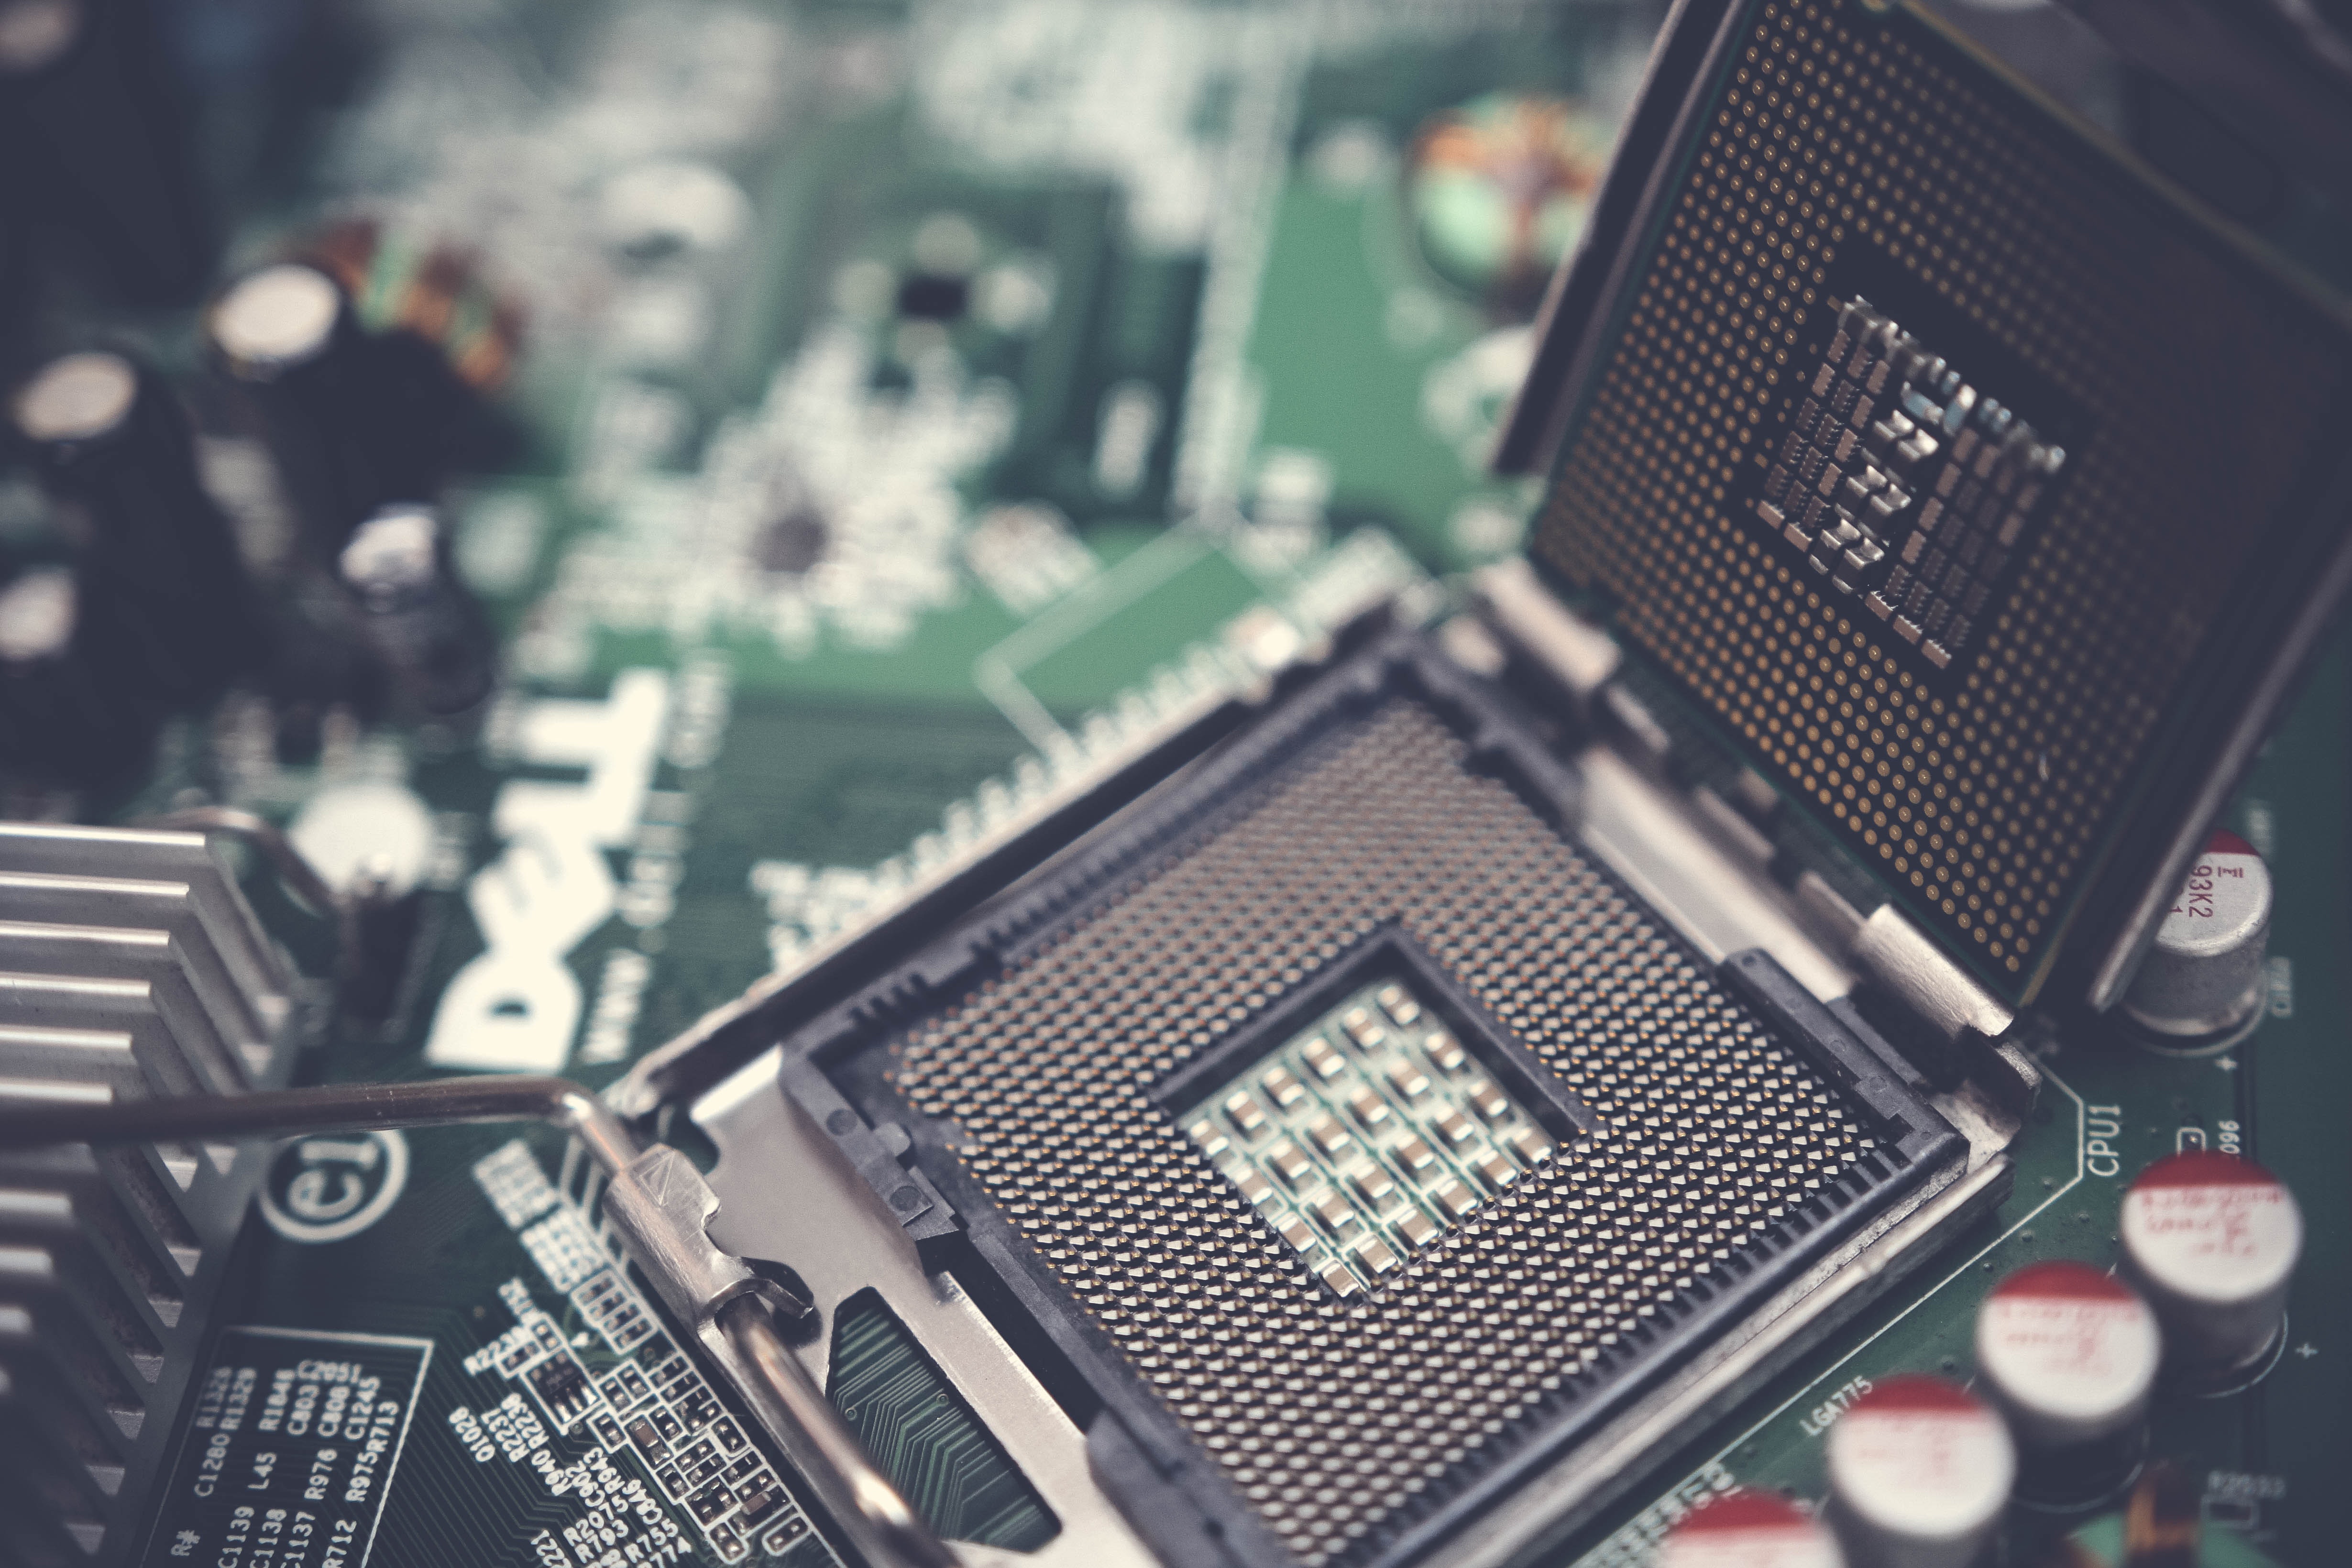
technology, electronic device, electronic engineering, computer hardware, electronics, motherboard, computer component, personal computer hardware, cpu, electrical network, product, computer accessory, electronic component, electronic instrument